Fan Zhongyan

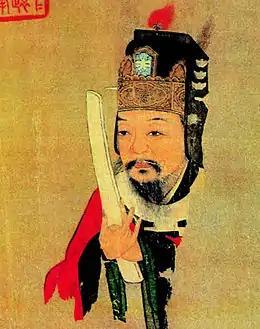
Painting of Fan Zhongyan

In the early 1020s, Fan served a variety of regional posts, including as magistrate for the Jiqing Army (in modern-day Bozhou, Anhui), and as a salt regulator in Taizhou. He then became the county magistrate of Xinghua County (in modern-day coastal Jiangsu). In 1025, along with his colleague and friend Teng Zongliang (滕宗谅) he engaged in a series of dyke-building activities along the coastal counties. Before completion of this three-year project, Fan's mother died and he resigned his post for filial mourning. In recognition of Fan's dedication to advocating for this project, the locals named the 150 kilometer dyke "Mr. Fan Dyke".